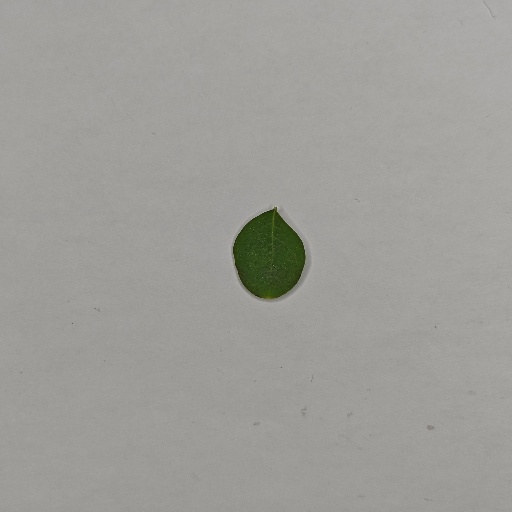
Species: Sojina
Leaf condition: Healthy Leaf